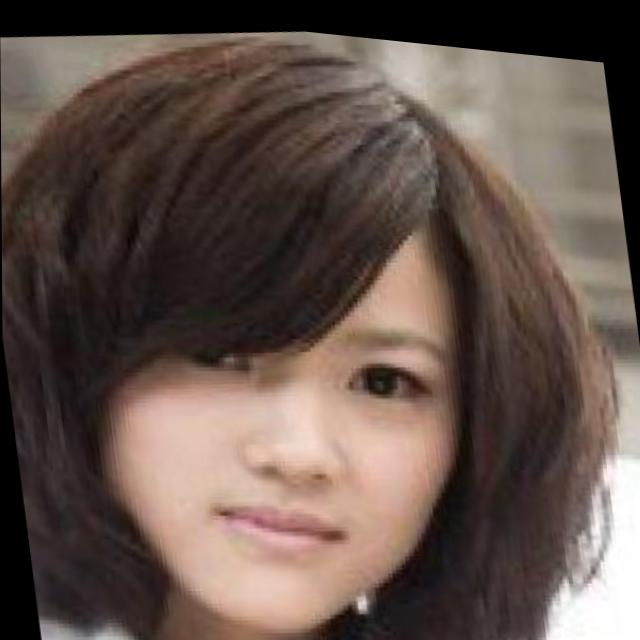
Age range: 21-44